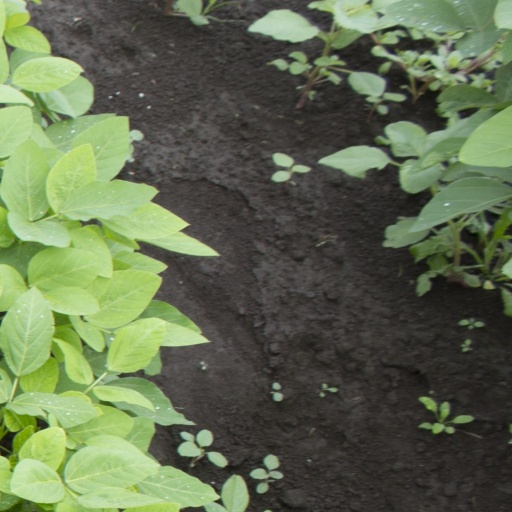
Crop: soybean